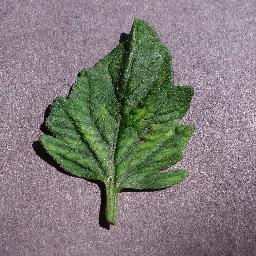
Label: Tomato___Tomato_mosaic_virus